Christchurch

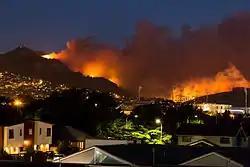
A view of the 2017 Port Hills fires, in Cashmere, on 15 February.

The Catholic Cathedral of the Blessed Sacrament was opened in February 1905. It was designed by Francis Petre with inspiration from the Saint-Vincent-de-Paul in Paris. In 1906, the New Zealand International Exhibition opened in Hagley Park, which had over a million visitors. In 1908, the city experienced its first major fire which started at the Strange's Department Store and destroyed buildings in central Christchurch on High St, Cashel St and Lichfield Streets.